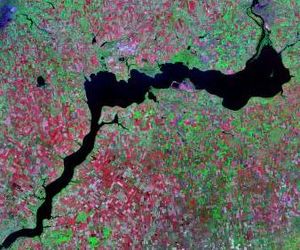
Kakhovskereservoiret
Satelitbillede af Kakhovskereservoiret
Satelitbillede af Kakhovskereservoiret
Kakhovskereservoiret er et vandreservoir på Dnepr, opkaldt efter byen Kakhovka i Ukraine. Reservoiret er beliggende i Zaporizjzja, Dnipropetrovsk og Kherson oblast. Dæmningen blev bygget i 1955-1958 som en del af Kakhovka vandkraftværket.